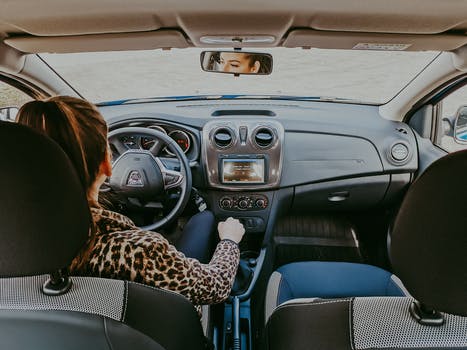
Label: No Watermark